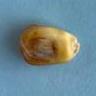
Maize quality: Bad